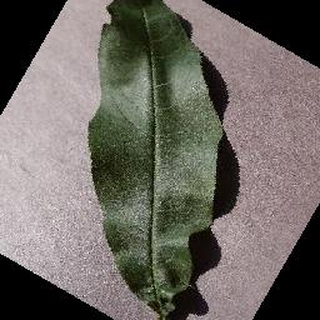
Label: healthy_peach